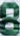
Number: 8